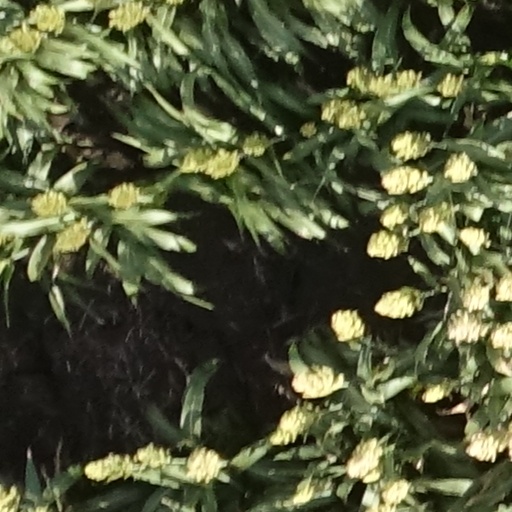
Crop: sorghum